Question: Please indicate a possible affordance area of the jump_skateboard that can be used for standing
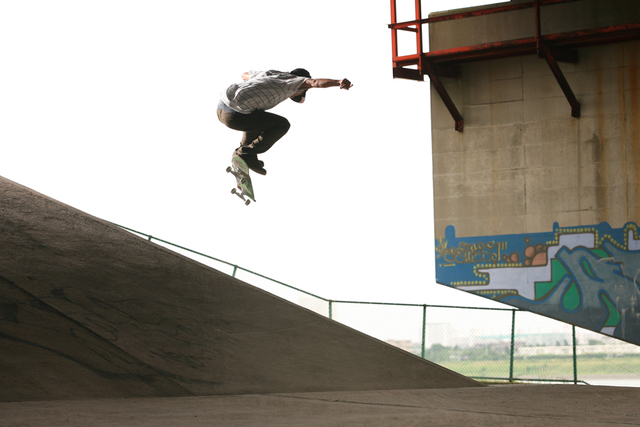
Answer: [222.012, 150.937, 258.441, 214.151]